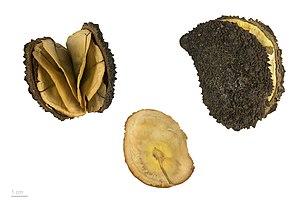
Aspidosperma est un genre d’arbres et d’arbustes originaires d'Amérique du Sud de la famille des Apocynacées. Leurs feuilles sont généralement alternes, leurs petites fleurs sont réunies en cymes et leurs graines sont ailées.